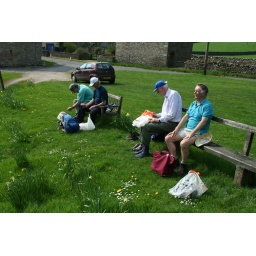
Back in Healaugh, - removing the walking boots before the return car journey